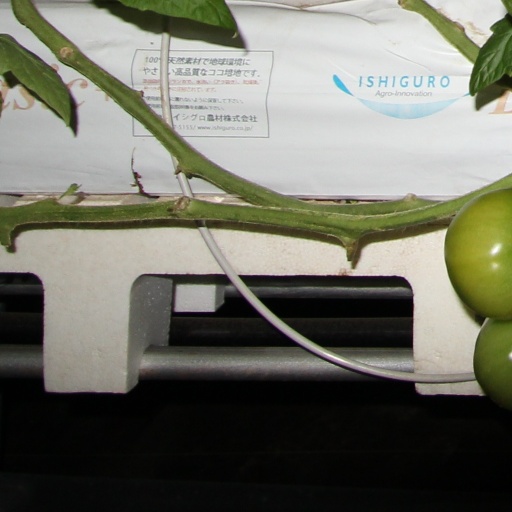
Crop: tomato